Megaville

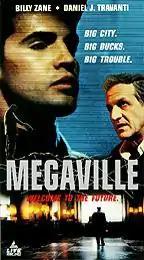
VHS cover

Megaville is a 1990 American neo-noir science fiction thriller film directed by Peter Lehner and written by Gordon Chavis and Lehner, with Billy Zane starring in his first lead role.